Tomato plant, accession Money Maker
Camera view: tilt-top (135 deg); turntable rotation: 60 degrees
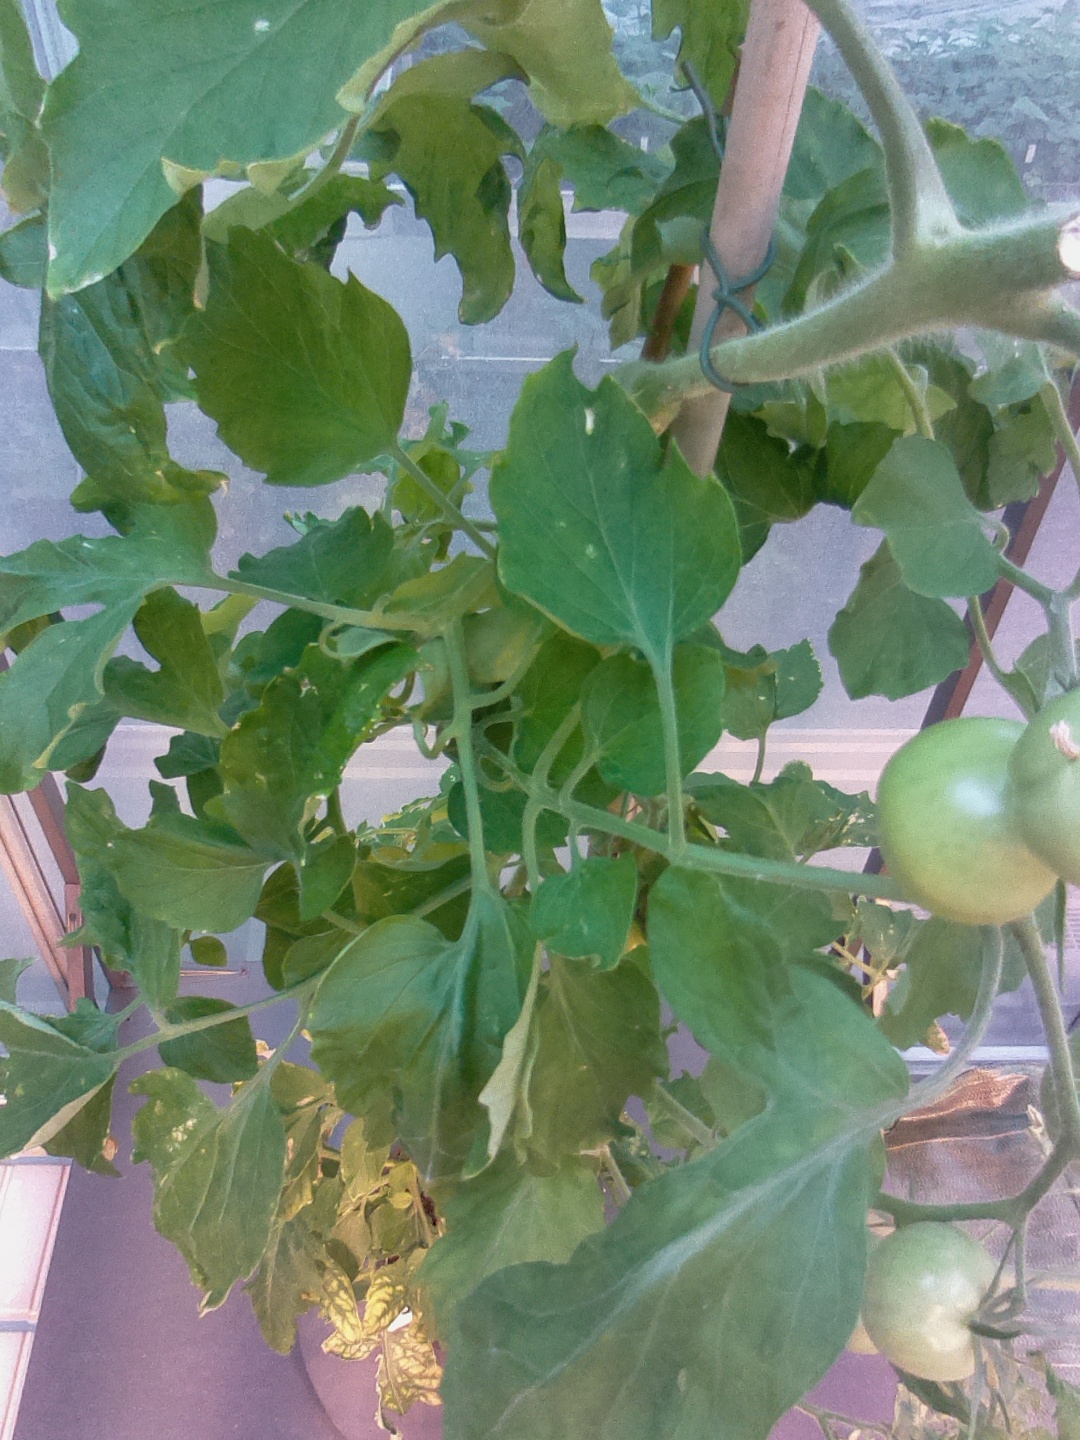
BBCH growth stage 75: 50%-60% of final fruit size